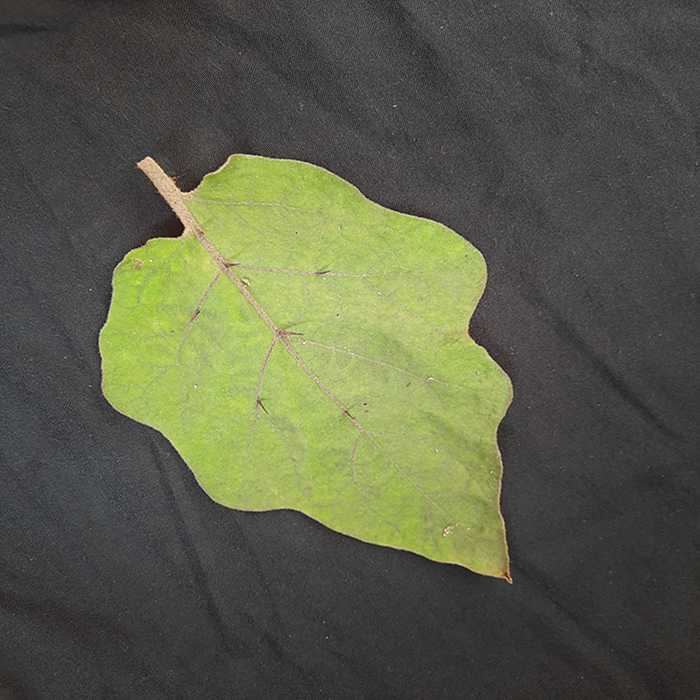
Plant: Eggplant
Label: Eggplant fresh leaf